William Hibbert (planter)

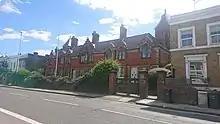
The eight Hibbert Almshouses in Wandsworth Road, London SW8

His estate was valued at more than £100,000, a legacy of his slave-ownership. Two of his daughters, Sarah and Mary Anne, commissioned an almshouse on Wandsworth Road, Clapham in his memory. The eight Hibbert Almshouses were built in 1859 to provide accommodation for older women from the parish of Clapham. The building has an inscription which reads;